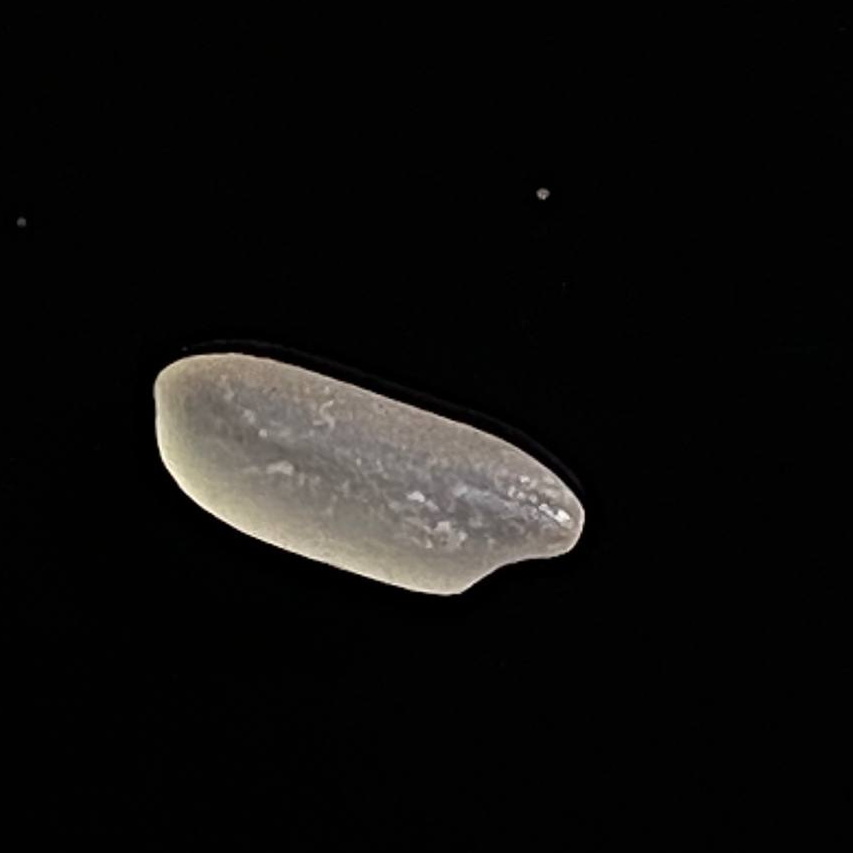
Rice variety: BR29